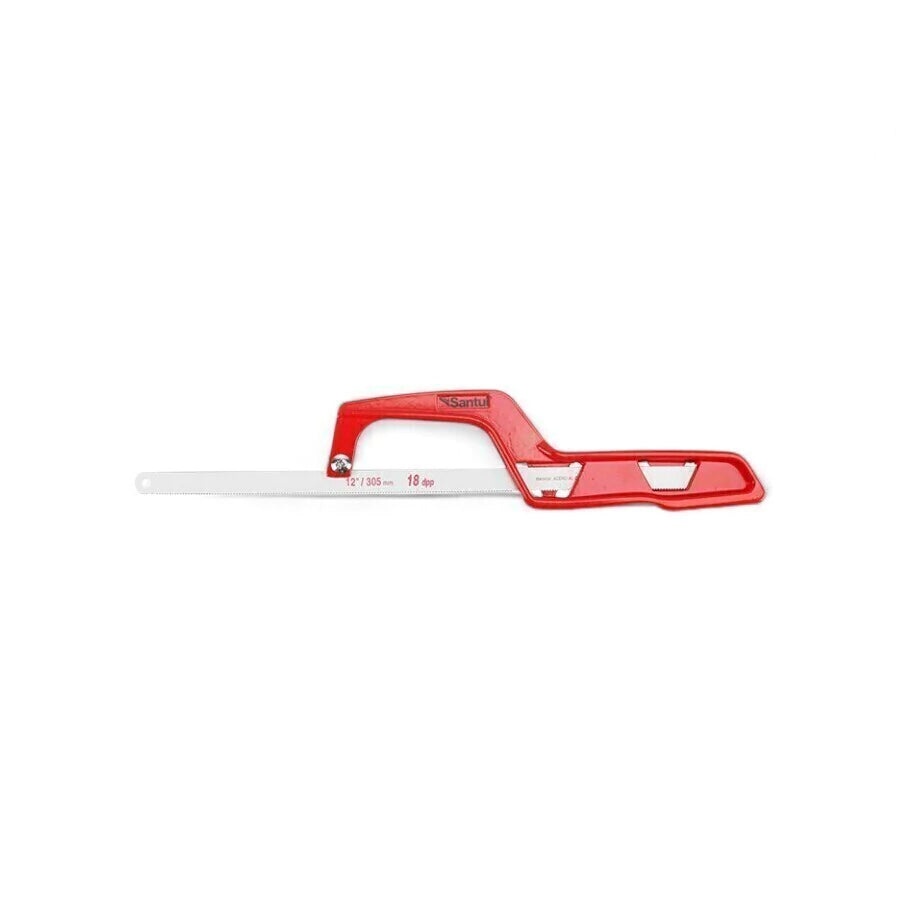
Arco P/Segueta Mini 12" Alum. Santul
Brand: Santul
Category: Hardware > Tools > Saws > Hand Saws > Coping Saws